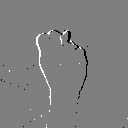
ASL letter: n